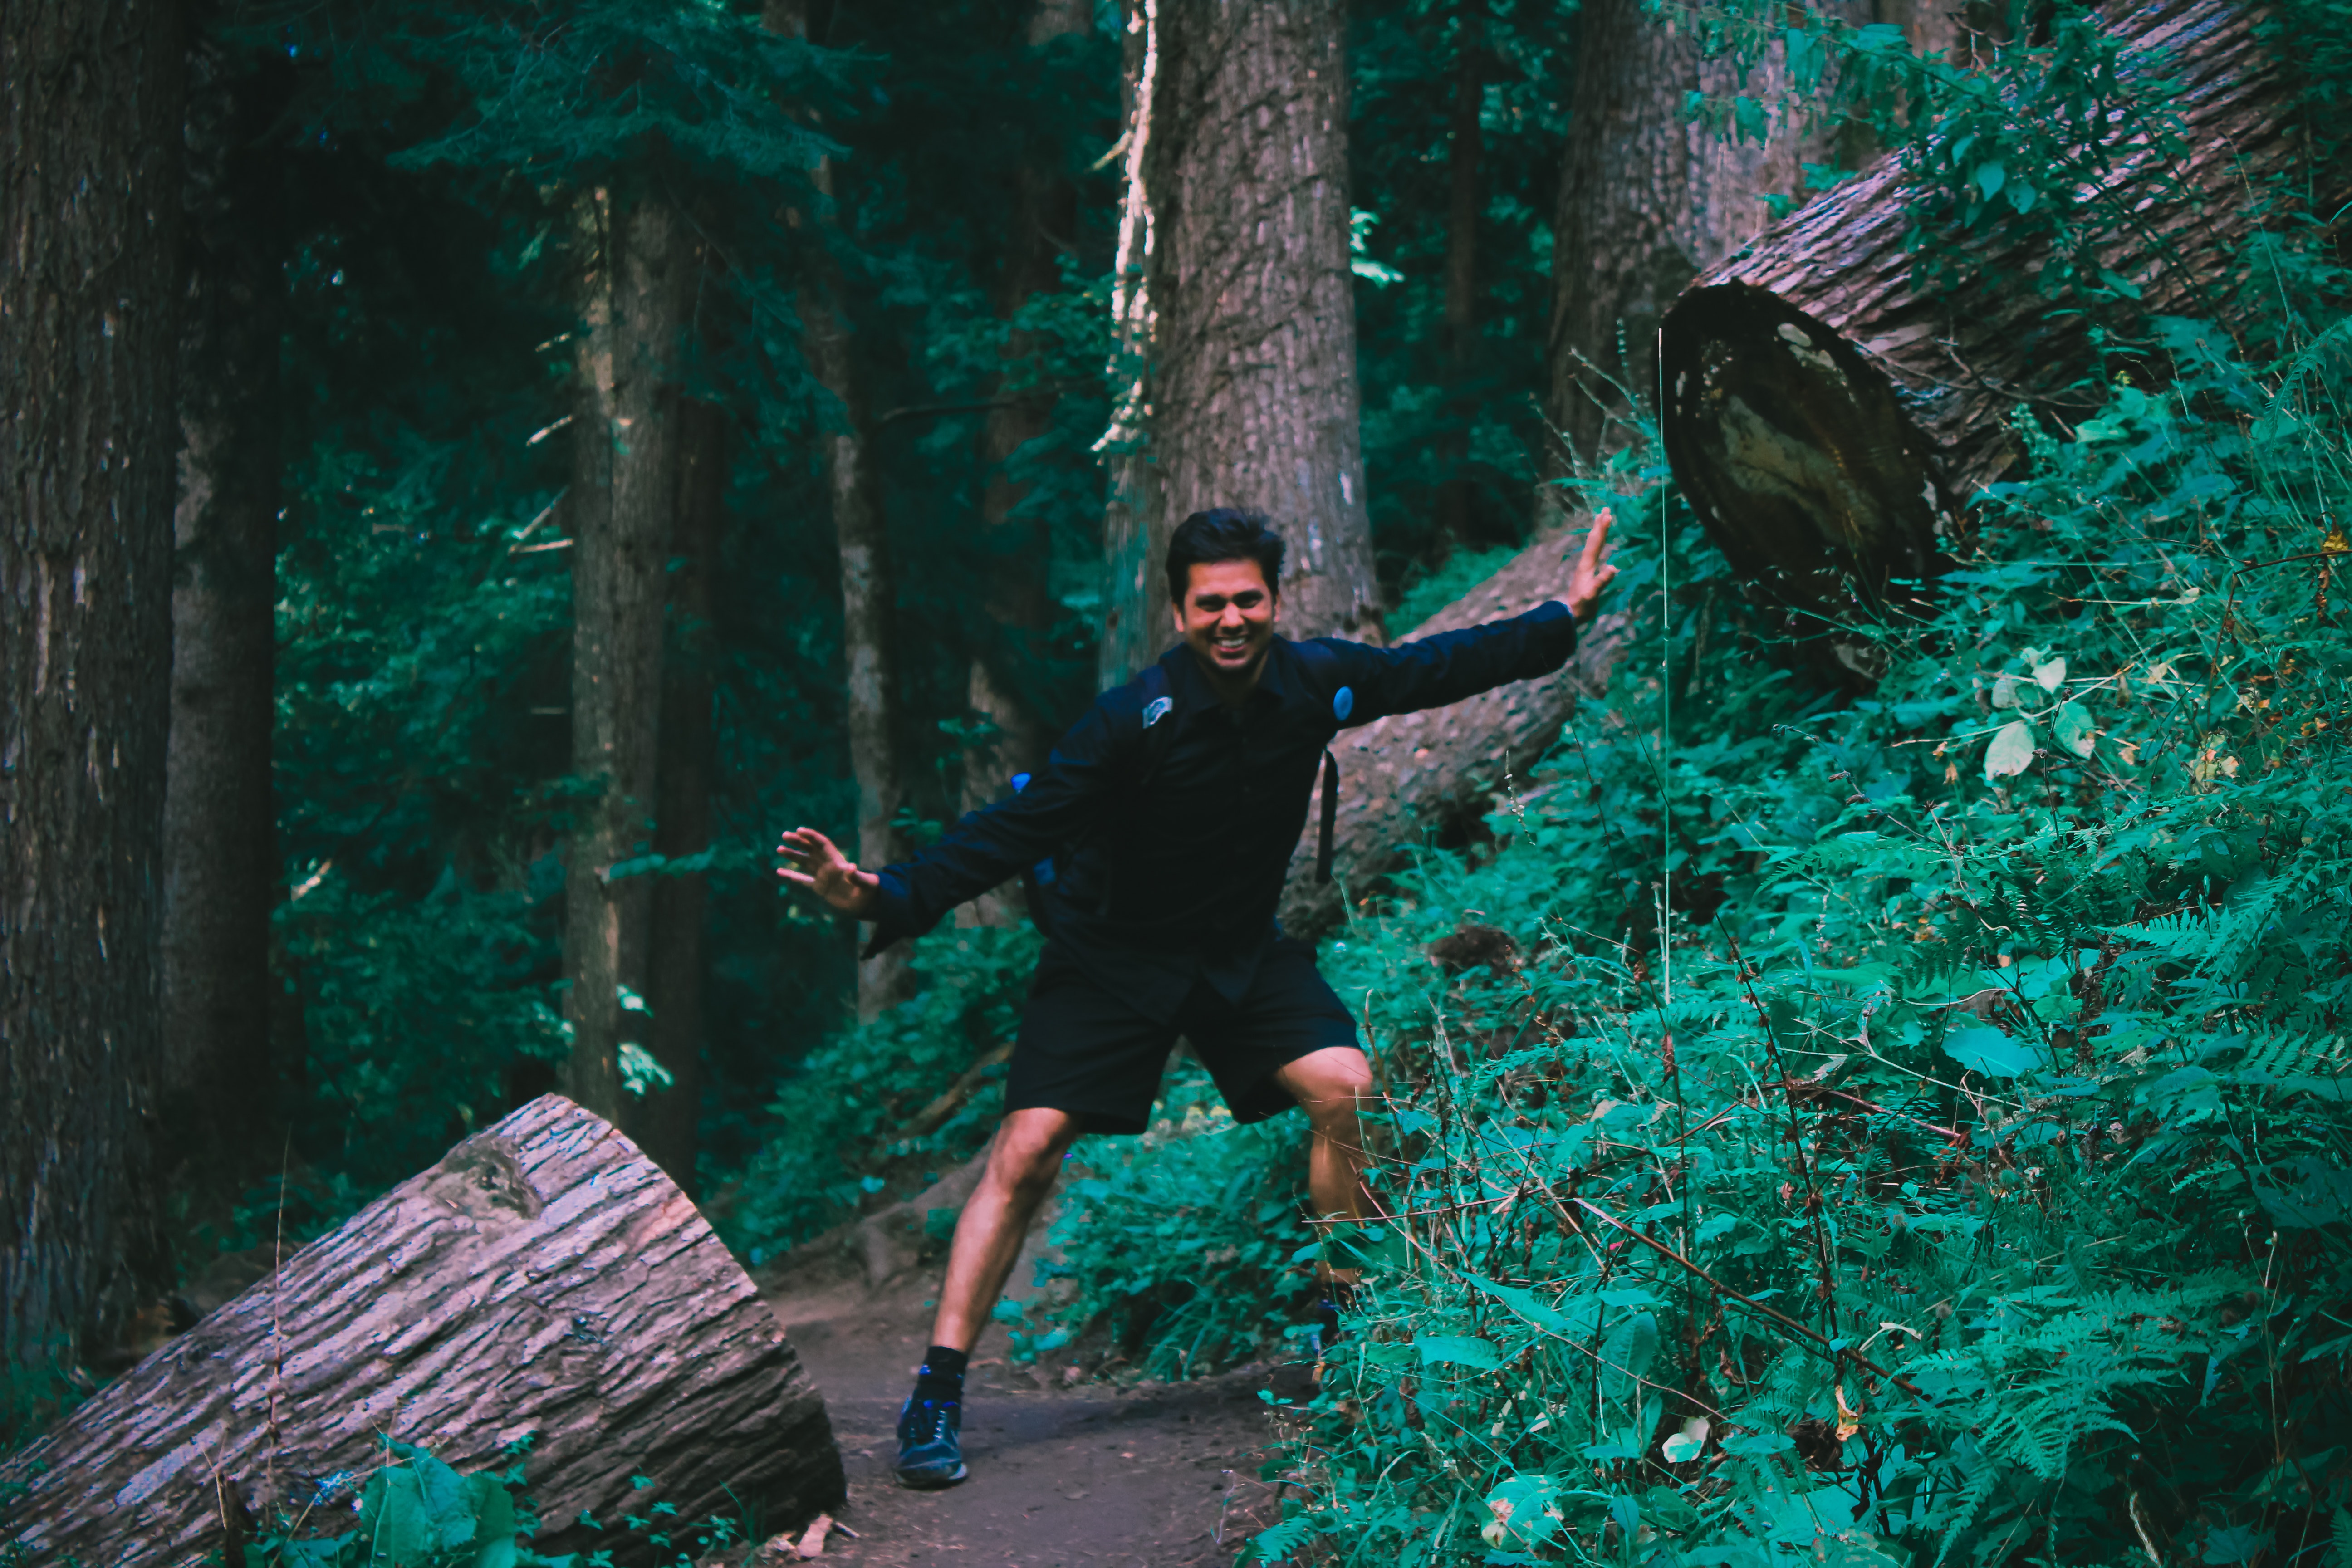
green, forest, natural environment, tree, old growth forest, jungle, rainforest, woodland, organism, plant, photography, valdivian temperate rain forest